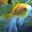
Label: aquarium_fish